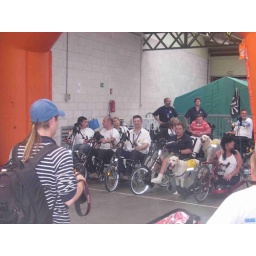
Alix is a female golden retriever and a service dog in training. Picture taken by vzw Hachiko.